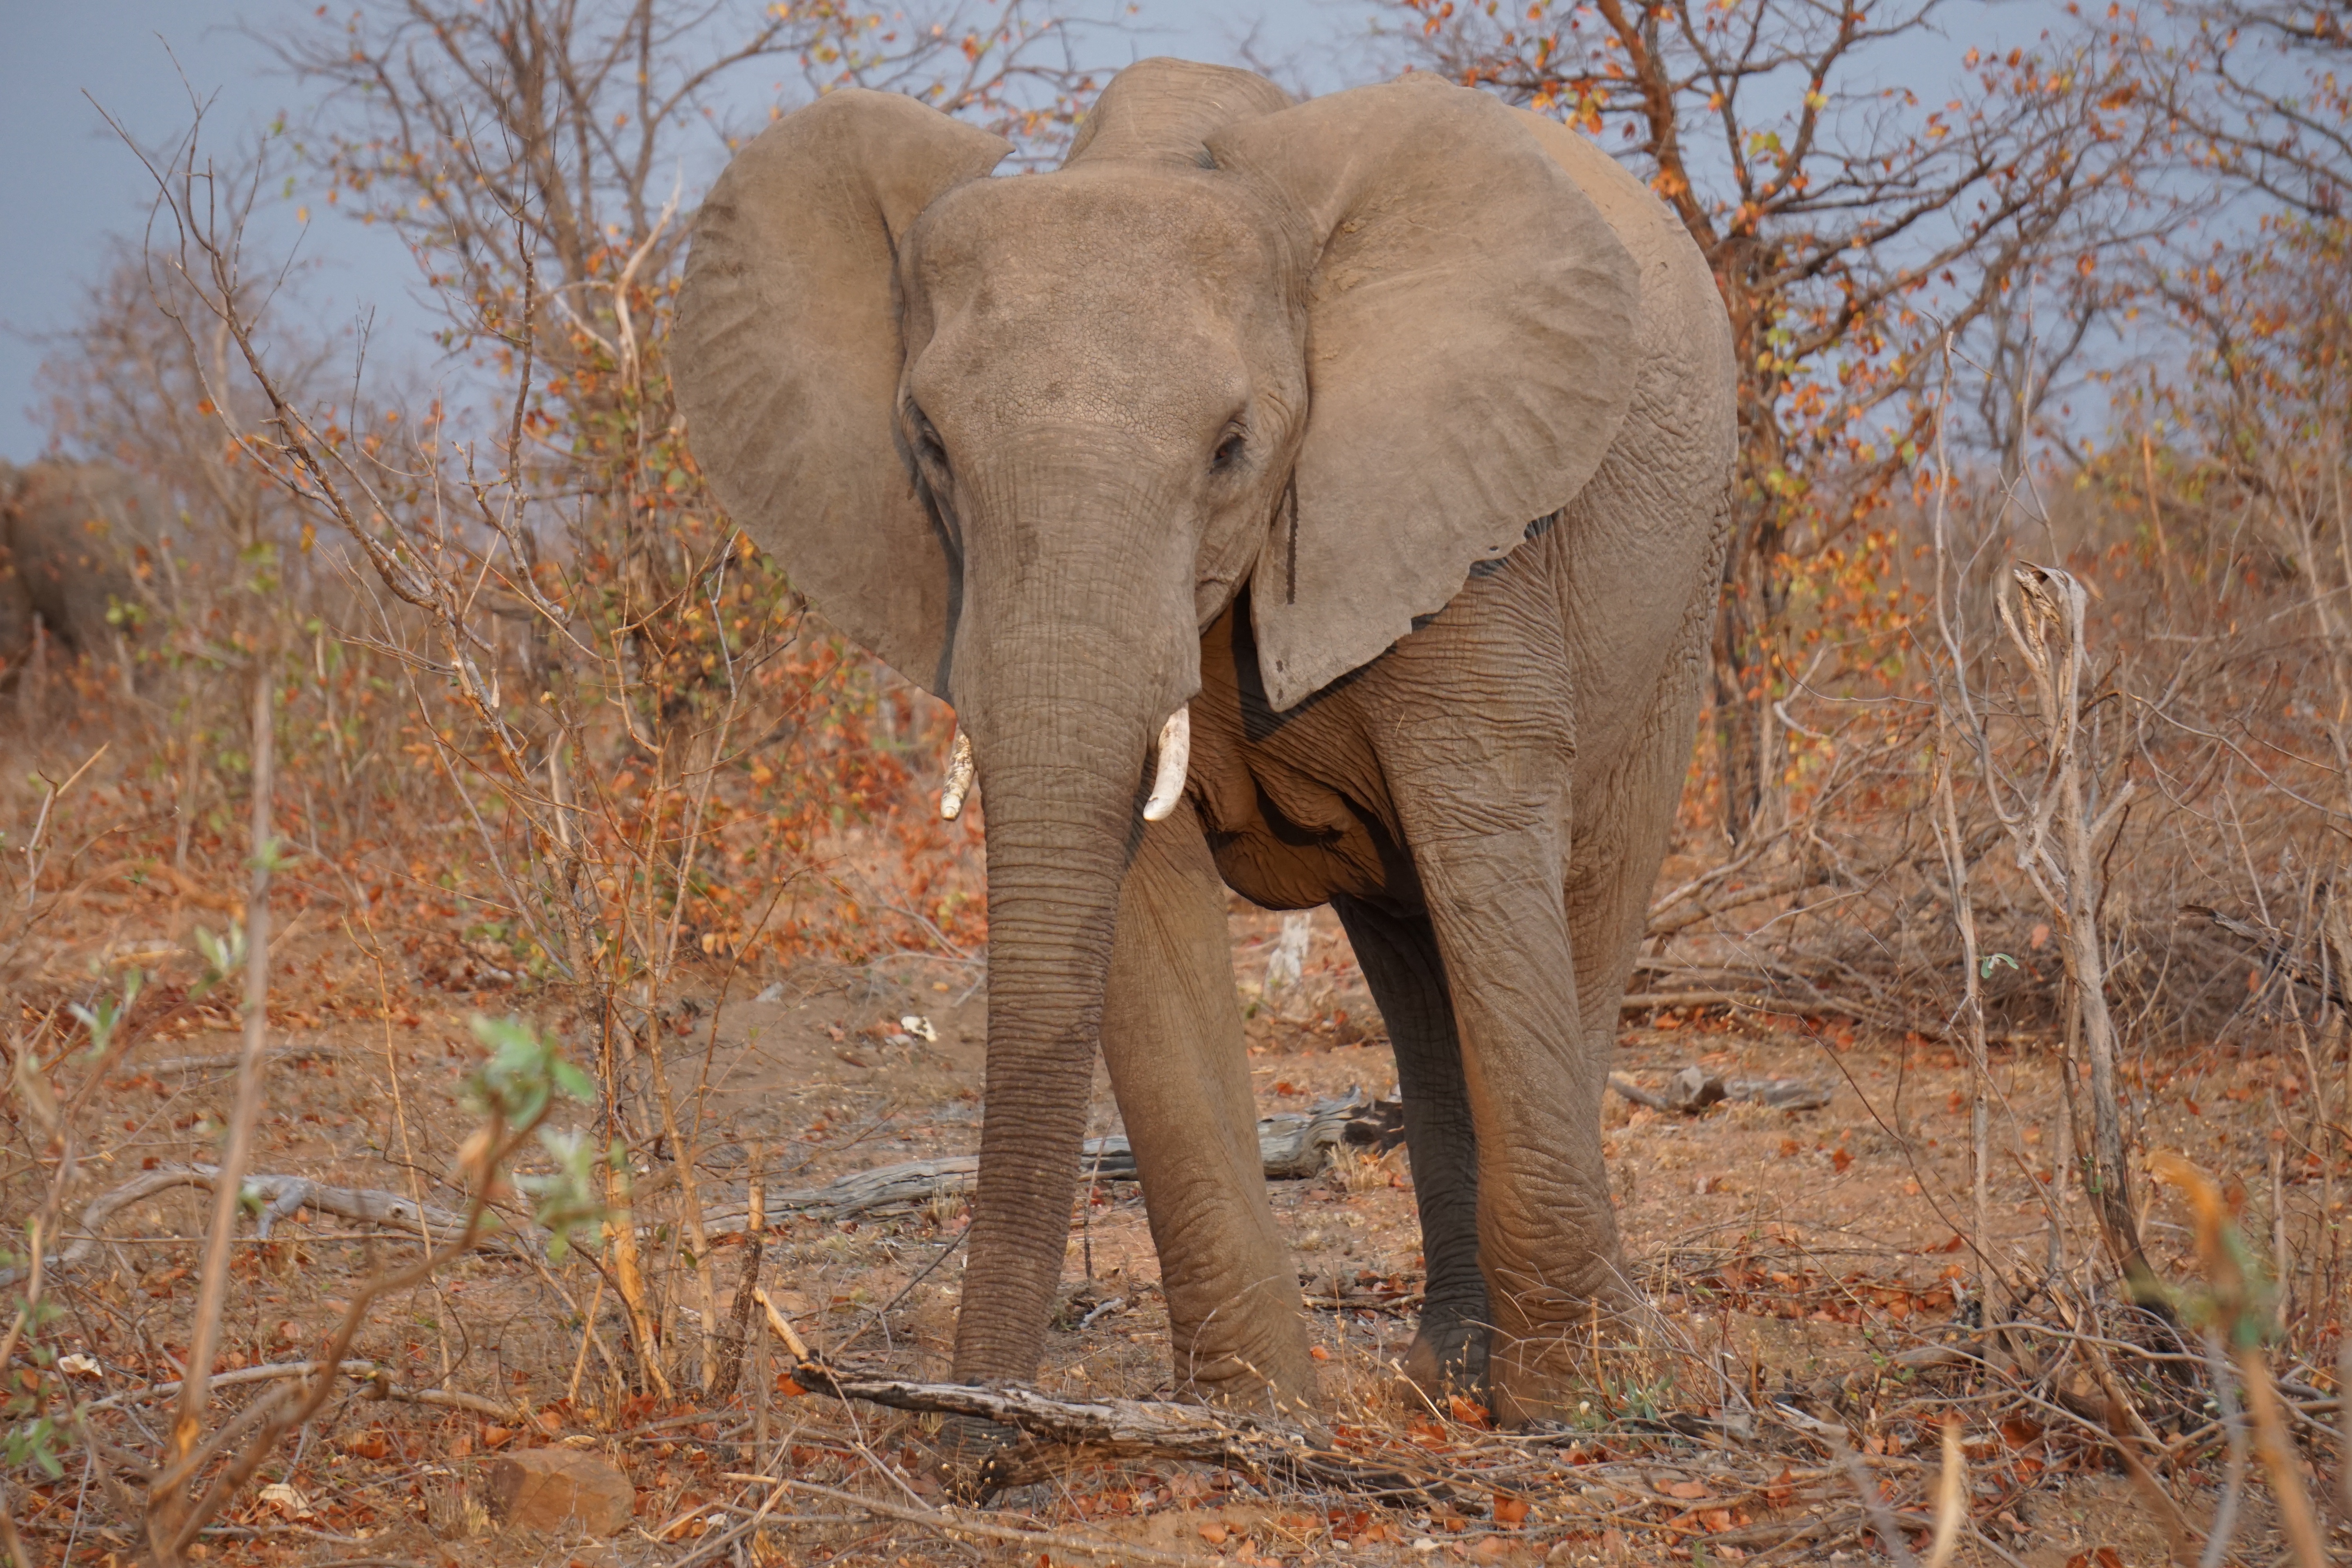
nature, wilderness, adventure, wildlife, africa, park, mammal, fauna, savanna, elephant, reserve, conservation, safari, south africa, indian elephant, african elephant, kruger, elephants and mammoths, elepohant